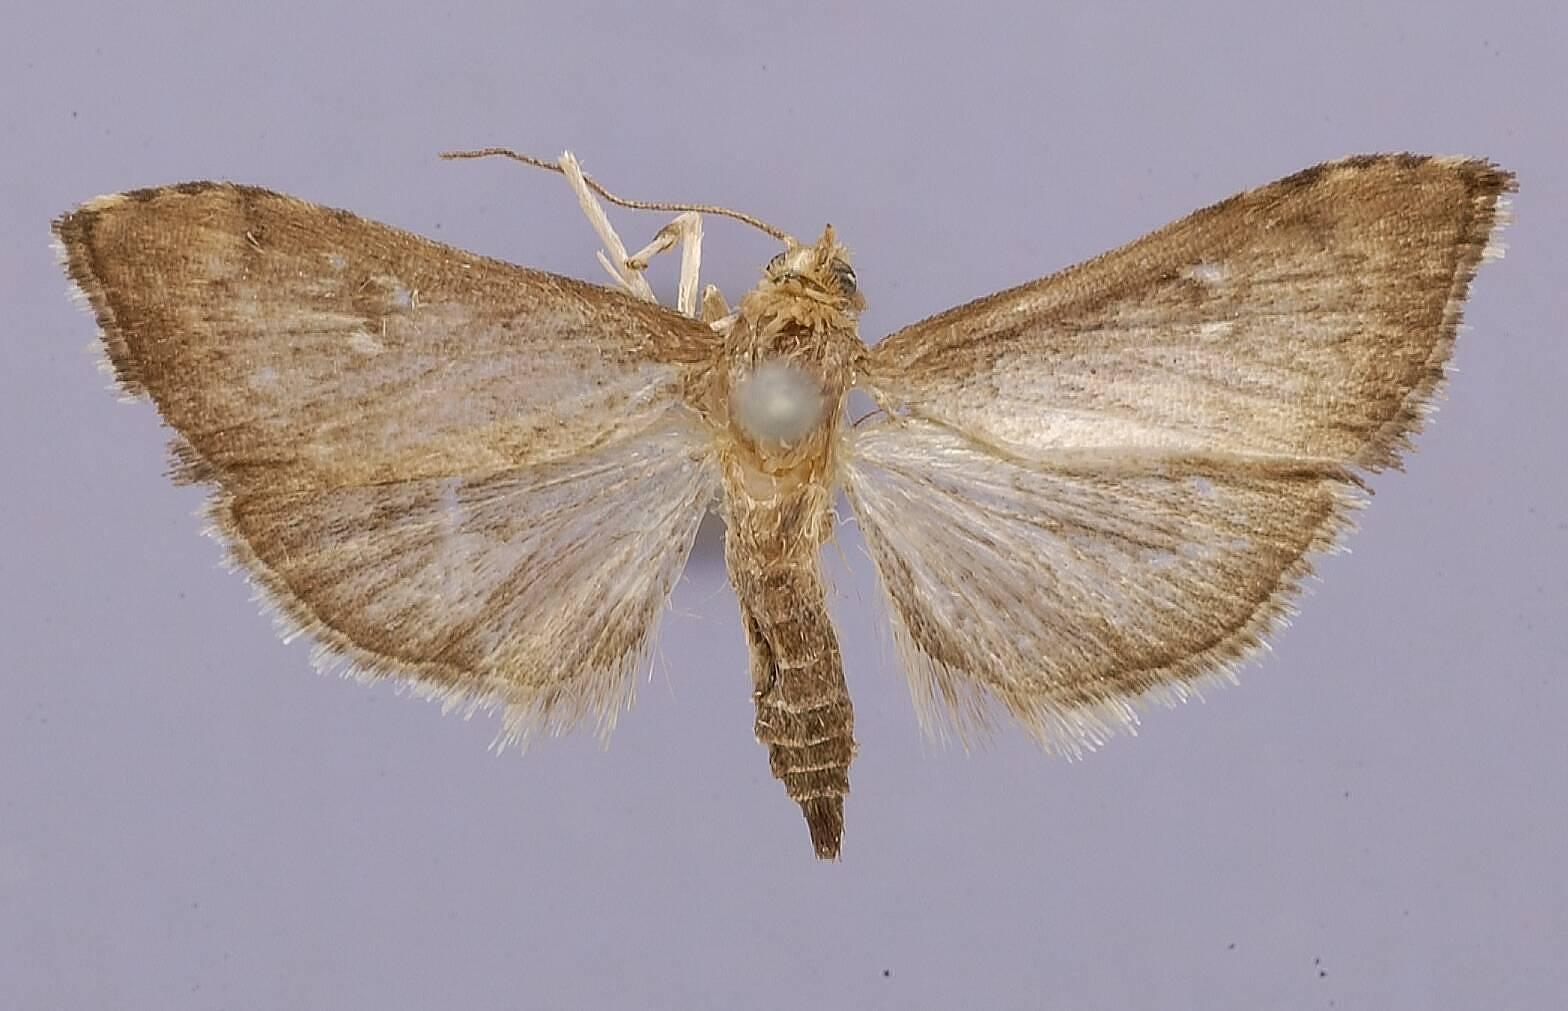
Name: Udea fusculalis impunctalis
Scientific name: Udea fusculalis impunctalis Dognin
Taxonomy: Animalia, Arthropoda, Insecta, Lepidoptera, Pyralidae
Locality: Environs de Loja; Equateur, Loja, Ecuador
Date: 1889